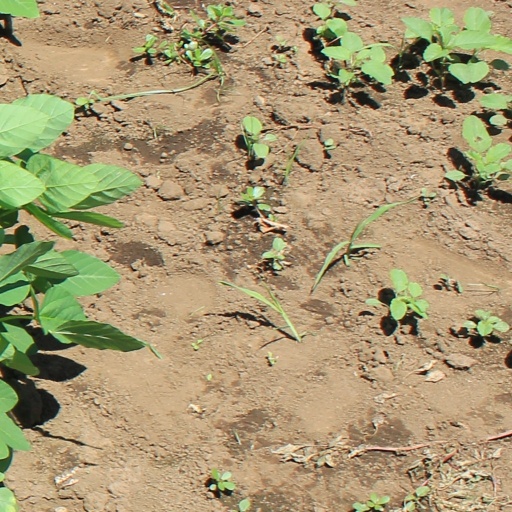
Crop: soybean